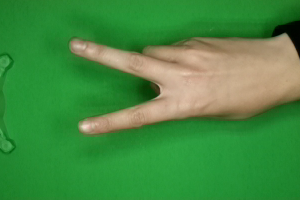
Label: scissors